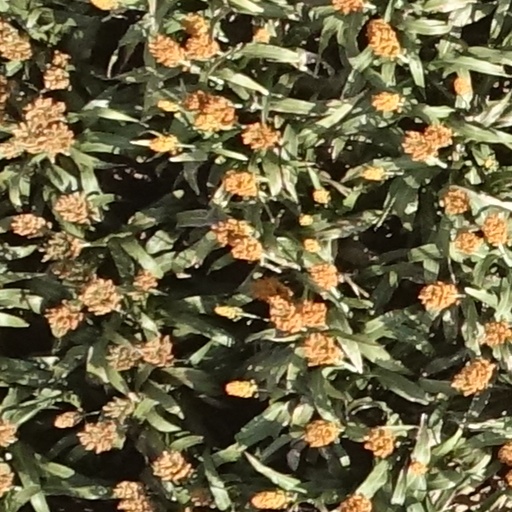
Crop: sorghum